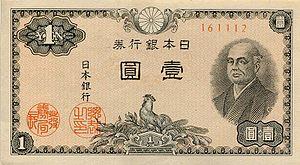
Ninomiya Sontoku, né sous le nom de Ninomiya Kinjirō le 4 septembre 1787 à Kayama au Japon et décédé à l'âge de 69 ans le 17 novembre 1856, est un philosophe, militant du monde agricole, moraliste et économiste japonais souvent représenté par la statue d'un enfant lisant un livre en marchant avec du bois sur le dos.